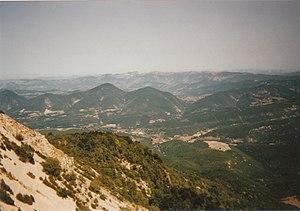
Vue sur les 3 Becs
La montagne de la Lance se situe dans le sud de la Drôme, et fait partie des Préalpes du Sud. Elle culmine à 1 340 mètres. Ses crêtes marquent les limites des communes de Teyssières, Montjoux, Roche-Saint-Secret-Béconne, Montbrison-sur-Lez, Le Pègue, Venterol et Aubres. Dans son sens le plus large, le « massif de la Lance » comprend les collines qui la bordent, notamment sur son front sud, qui forme la limite avec la plaine du Tricastin.